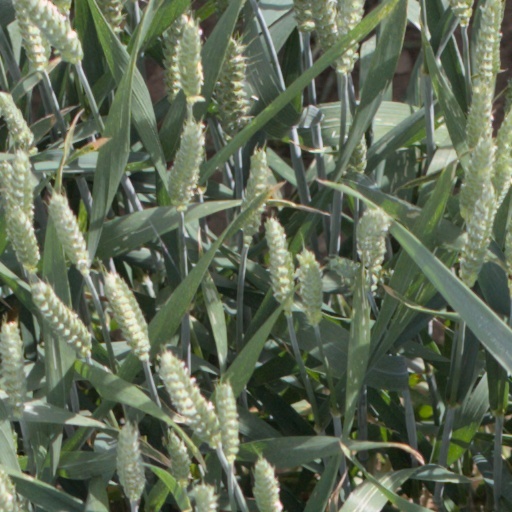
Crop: wheat